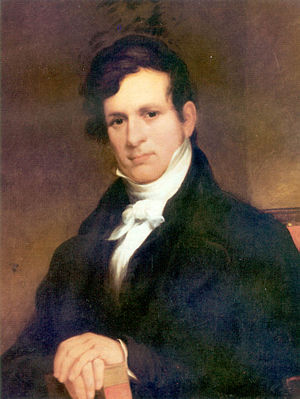
Amerikanske krigsministre / Krigsministre
John Henry Eaton
"Krigsministeren eller Secretary of War var et medlem af den amerikanske præsidents kabinet helt fra George Washingtons embedstid. En tilsvarende stilling, med titlen ""Secretary at War"" eller ""Secretary of War"" blev udpeget til at tjene Konføderationskongressen under den forudgående forfatning mellem 1781 og 1789. Benjamin Lincoln og senere Henry Knox beklædte denne post. Da Washington blev indsat som den første præsident efter vedtagelsen af USA's forfatning, udpegede han Knox til at fortsætte.